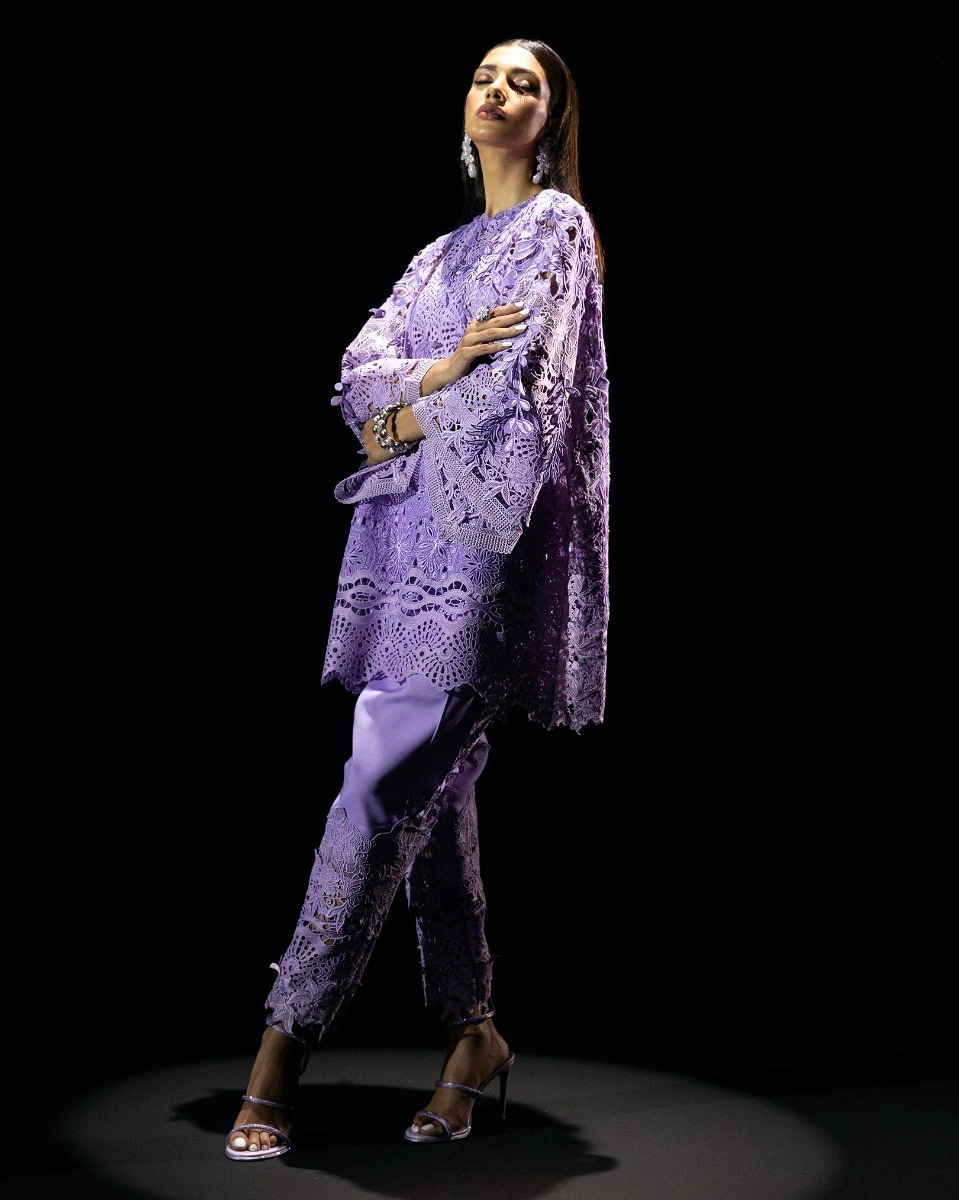
purple kamal embroidered lace tun